Osman II

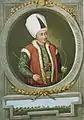
"Sultan Osman II"

Osman II ( "‘Osmān-i sānī"; ; 3 November 1604 – 20 May 1622), also known as Osman the Young, was the sultan of the Ottoman Empire from 26 February 1618 until his regicide on 20 May 1622.